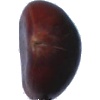
Label: Chestnut 1